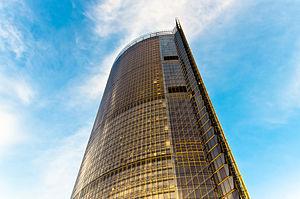
La Post Tower à Bonn (Allemagne), photographiée au coucher du soleil.